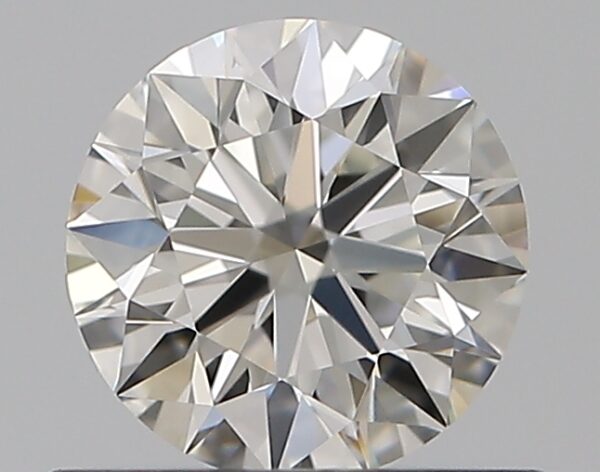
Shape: round
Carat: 0.5
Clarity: VVS1
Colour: H
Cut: EX
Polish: EX
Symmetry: EX
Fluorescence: N
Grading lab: GIA
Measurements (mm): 5.06 x 5.09 x 3.16